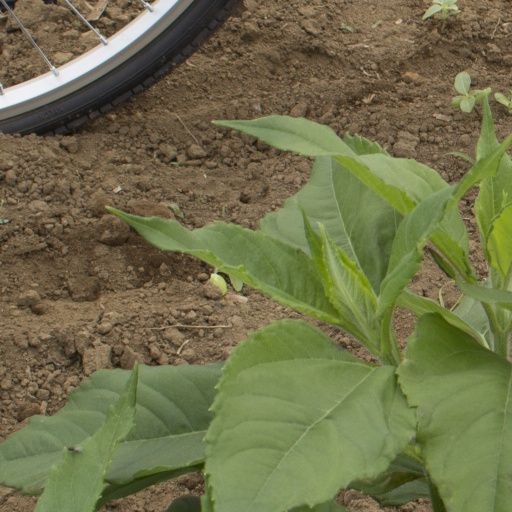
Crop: Jerusalem artichoke